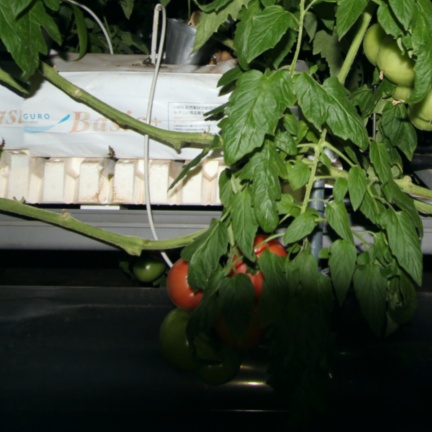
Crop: tomato